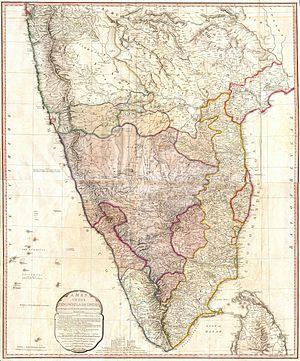
Le major James Rennell, est un géographe, océanographe et historien britannique.